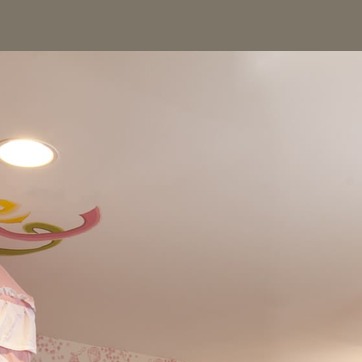
Material: painted